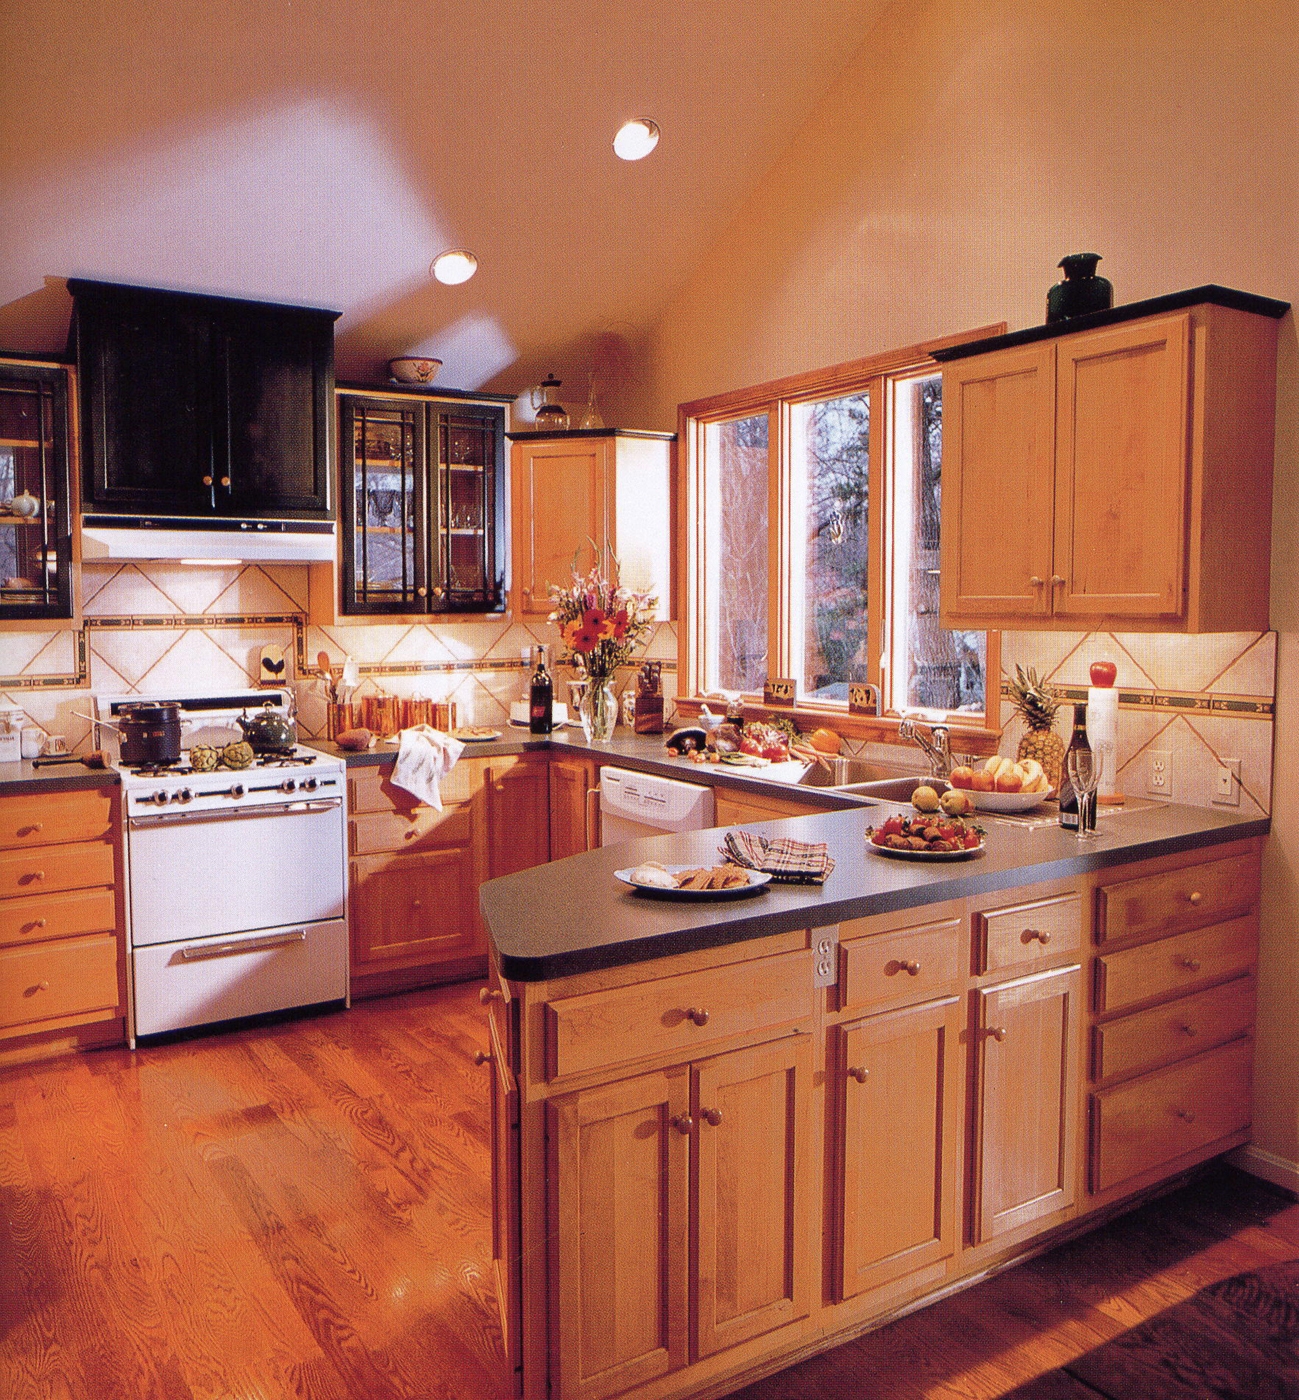
Room type: kitchen